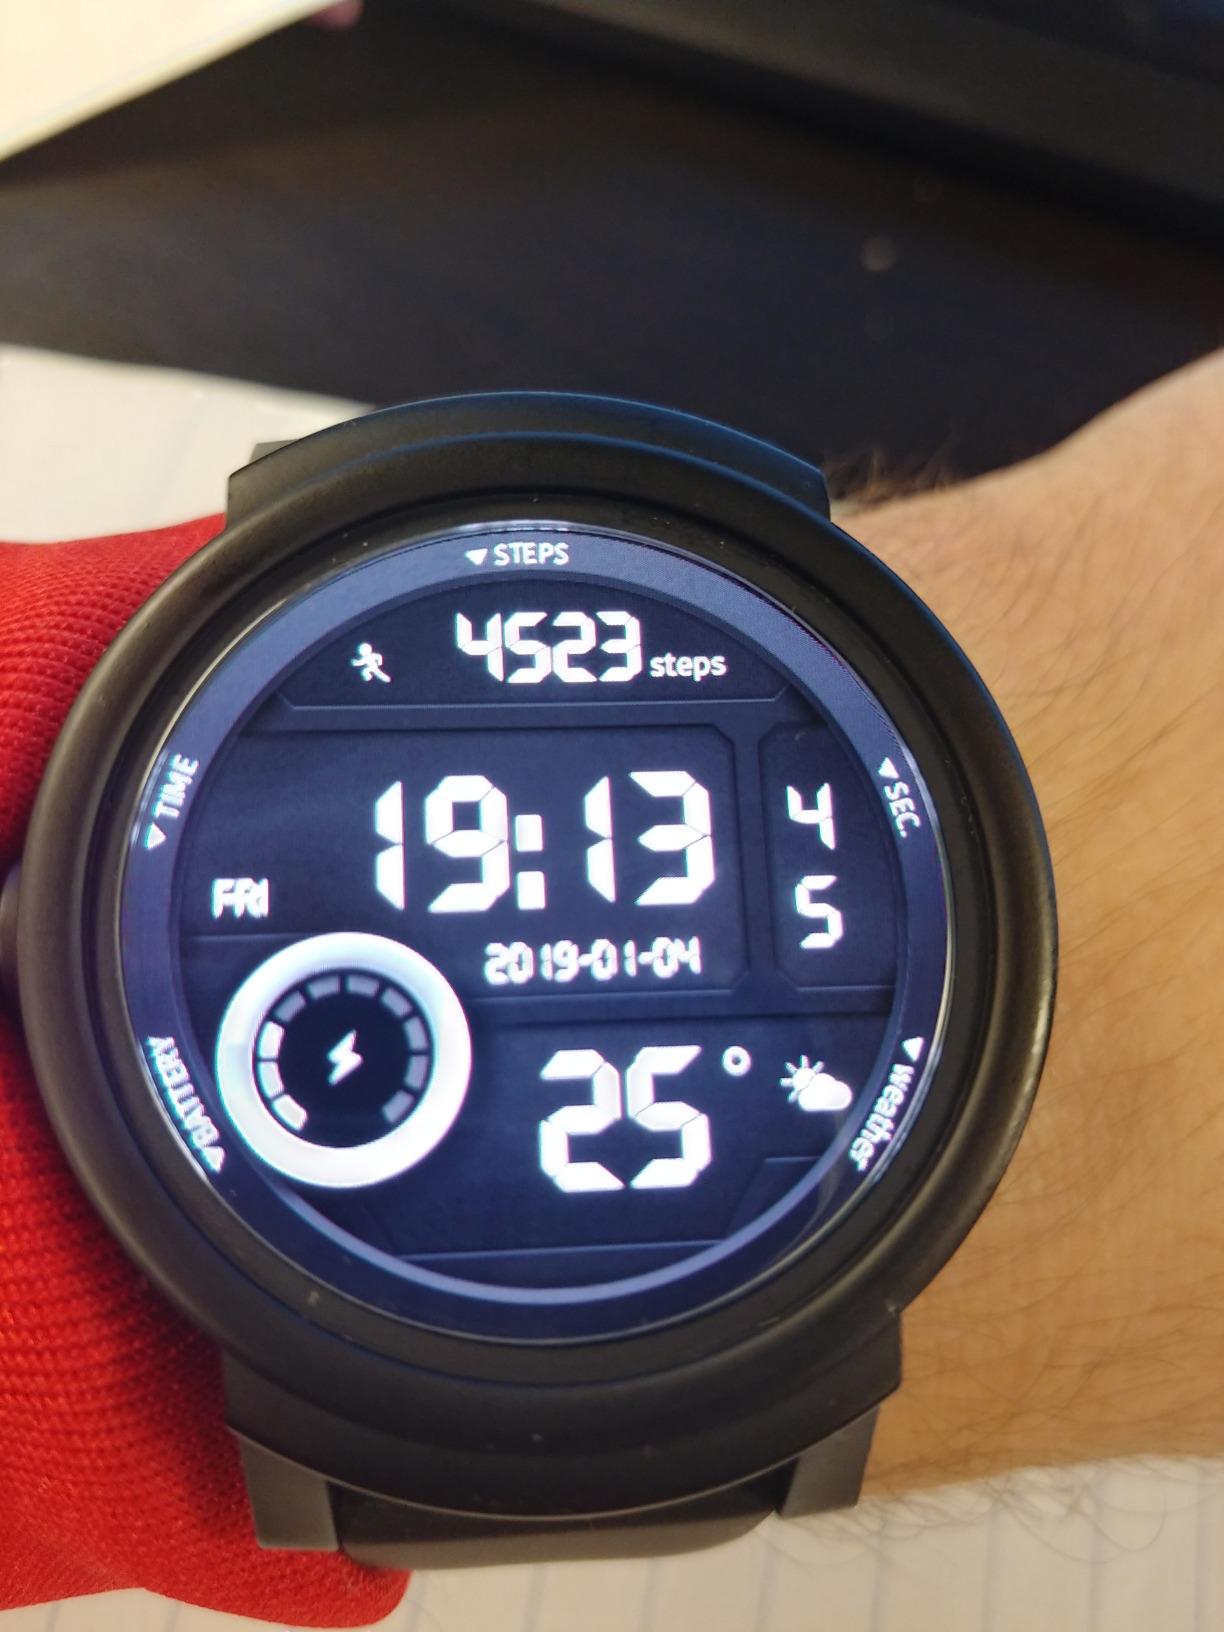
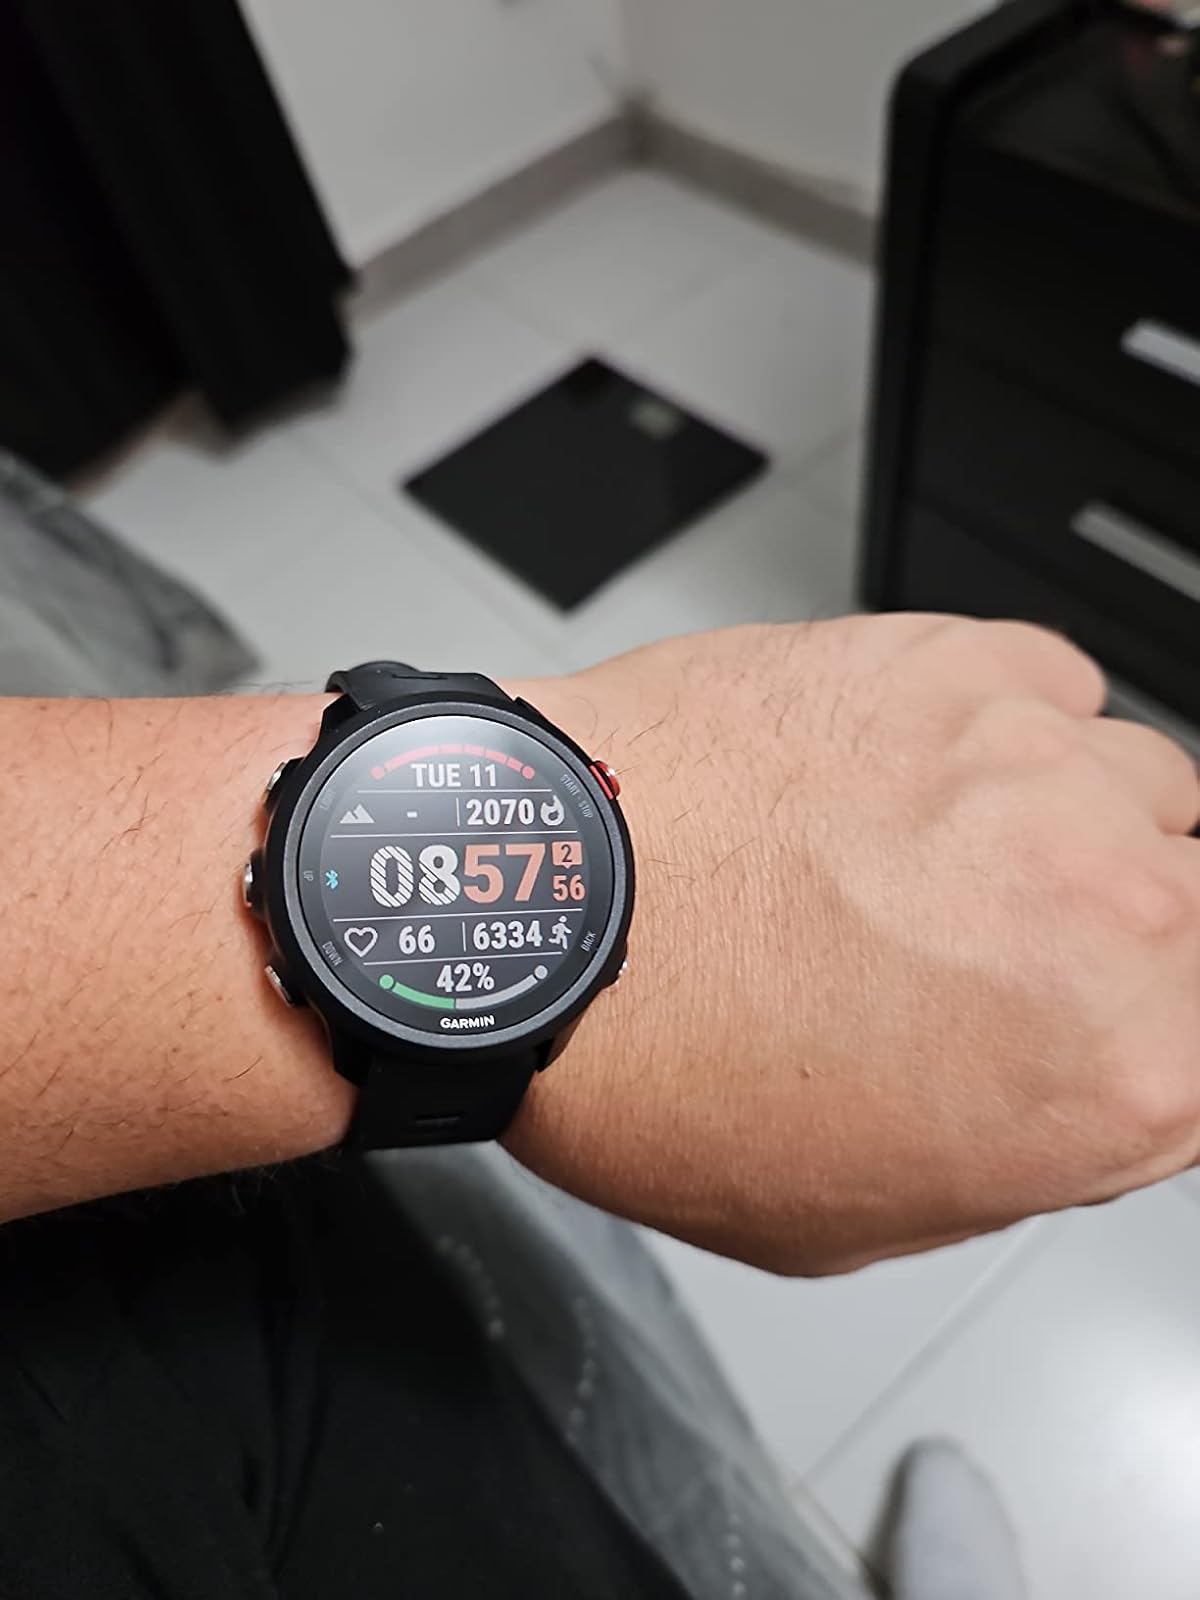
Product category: smartwatch
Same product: no